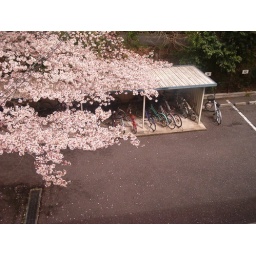
The view of the bike rack from the window in front of my door. And it has cherry blossoms...oooohhhh..